Walking with Cavemen

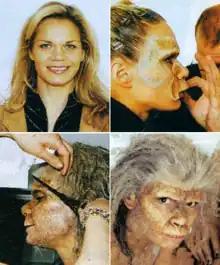
Behind-the-scenes photographs of actress Suzanne Cave's "transformation" through makeup and prosthetics into a female "Homo ergaster"

Although prehistoric animals had been created mostly through computer graphics in "Walking with Dinosaurs" and "Walking with Beasts", it was difficult to produce hominins through this method that were realistic in appearance, expression and movement. In particular no amount of computer graphics would have been able to convincingly portray emotions and allow audiences to determine how the hominins were feeling from looking in their eyes. Failure to convincingly portray human movement and expressions would have broken the "magic" "Walking with Cavemen" sought to create. As a result, the production team decided to use actors in makeup and prosthetics to portray human ancestors. Over 2,000 actors applied to join the series, out of which fourteen were selected. The fourteen actors had to spend five weeks with scientific experts as well as movement and voice coaches to recreate the early hominins. The complicated training programme was deemed to be necessary since an actor acting in the wrong way would easily have broken the illusion of the programme.